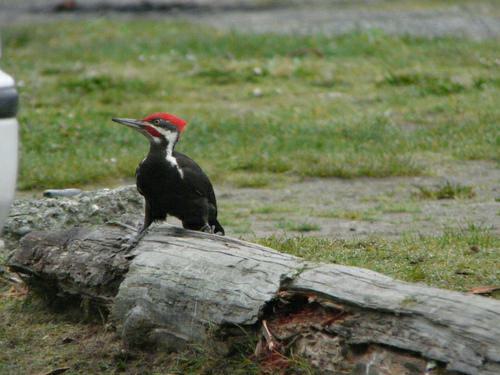
A photo of a red headed woodpecker